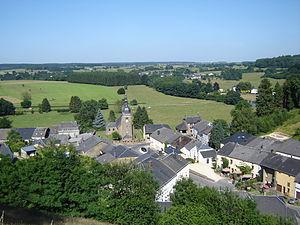
Vue sur Chassepierre.
Chassepierre est une section de la ville belge de Florenville située en Région wallonne dans la province de Luxembourg.